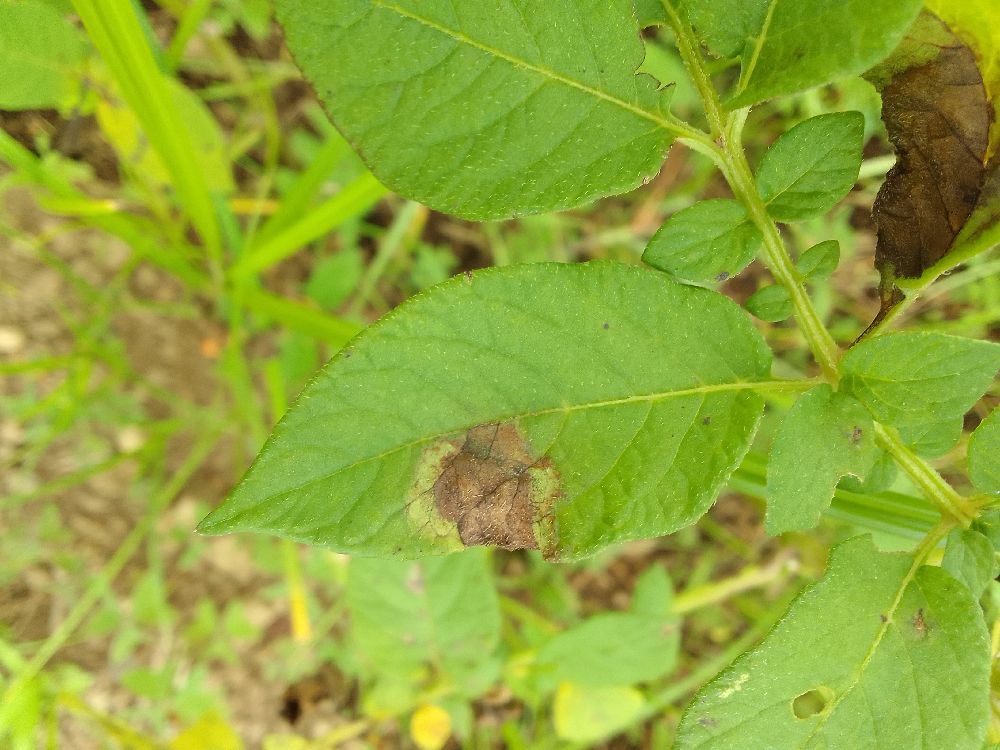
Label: Late blight